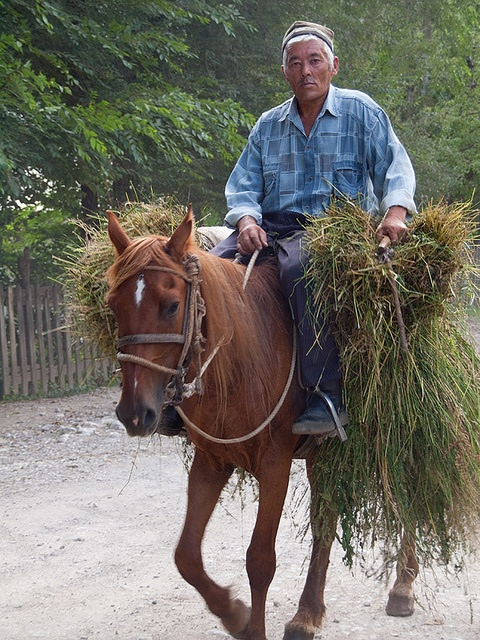
An older man riding a horse with some grass.
A man riding on top of horse that is carrying hay
A man with a load of hay is riding a horse.
A man riding on the back of a brown horse.
A horse carries a man holding lots of grass.